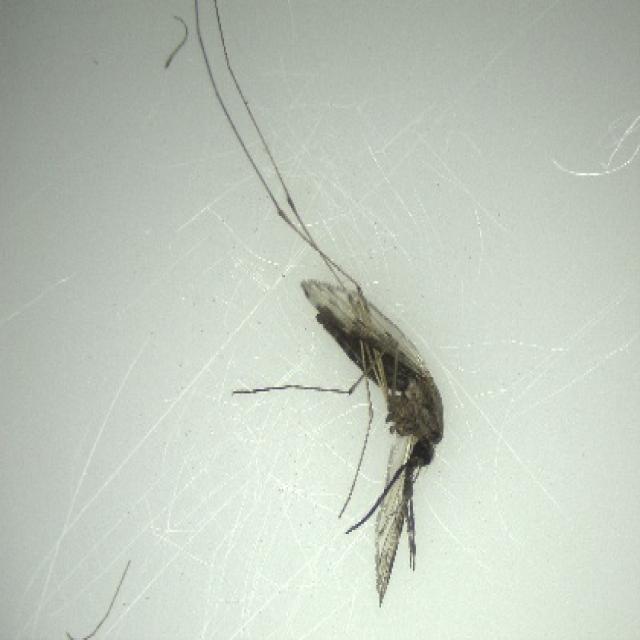
Species: anopheles_sinensis